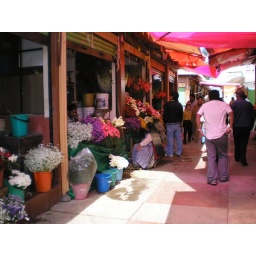
flower market near cemetary in la paz